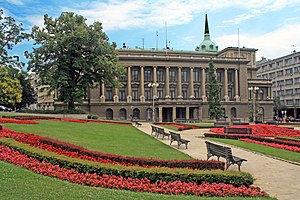
Det Nye Slot (Beograd)
Novi Dvor
Det Nye Slot er et tidligere kongeslot i det centrale Beograd i Serbien. Slottet ligger på Andrićev Venac-gaden, overfor Det Gamle Slot. Det var residens for de serbiske og jugoslaviske konger af Karadjordjević-dynastiet. I dag fungerer bygningen som sæde for Serbiens præsident.